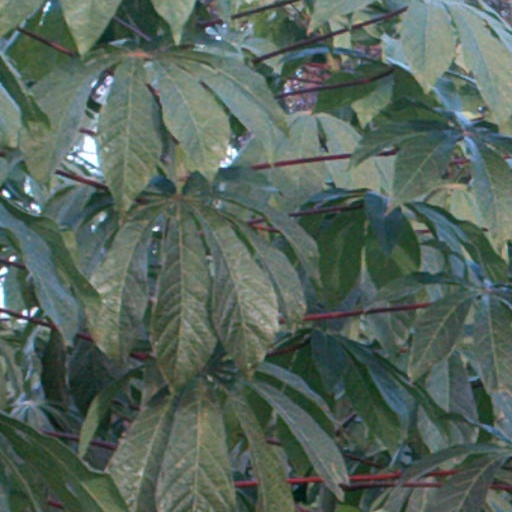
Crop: cassava